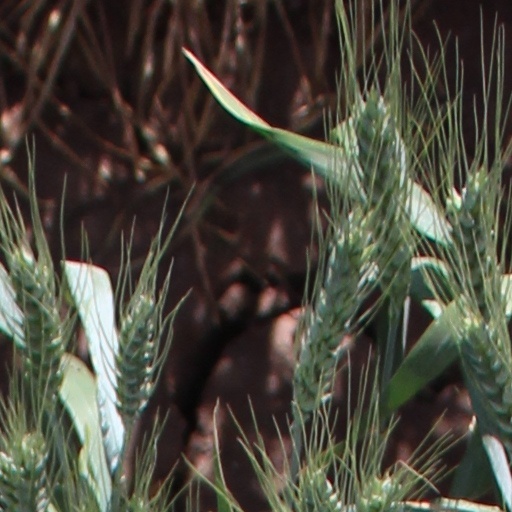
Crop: wheat